New South Wales Police Force

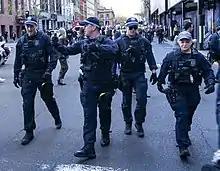
Riot squad officers

NSW Police general duties police wear an operational (field dress) or ceremonial (service dress) uniform.